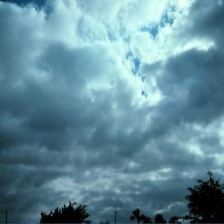
Cloud type: Stratocumulus